Halestorm

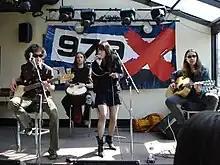
Halestorm performing an acoustic set in 2009

Siblings Arejay (born Terrance Averell Cooper Hale) and Elizabeth "Lzzy" Hale began actively writing and performing original music in 1997 when they were 10 and 13 years old. Lzzy started learning piano at the age of 5; she later progressed to a keytar and Arejay the drums. She took guitar lessons at 16. In its earliest days, Halestorm was referred to as a Christian rock band, and the theme of their tours focused on encouraging teens to avoid drugs, sex, and violence. The teen siblings were joined on stage with their father, Roger Hale, playing bass, and their shows included Arejay playing a rotating drum kit that would flip upside down. They released two EPs titled "Forecast for the Future" in 1997 and "(Don't Mess With The) Time Man" in 1999.